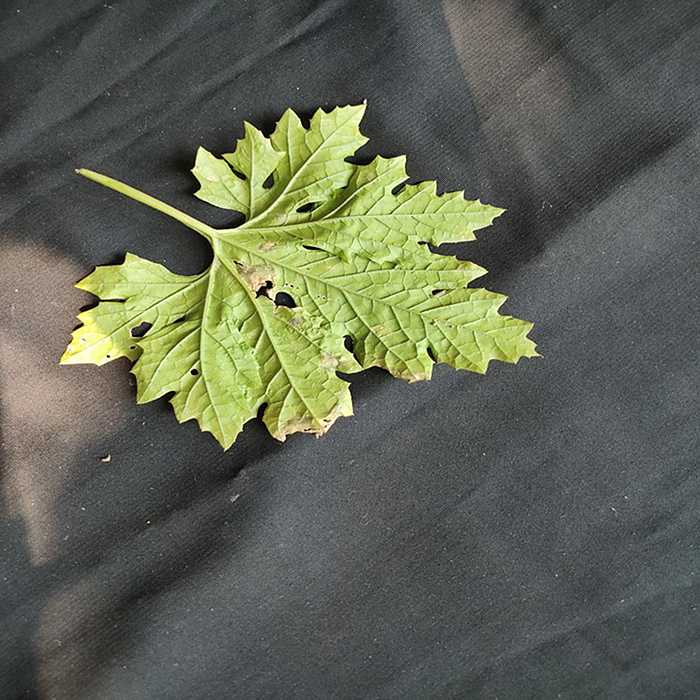
Plant: Bitter Gourd
Label: Downey mildew